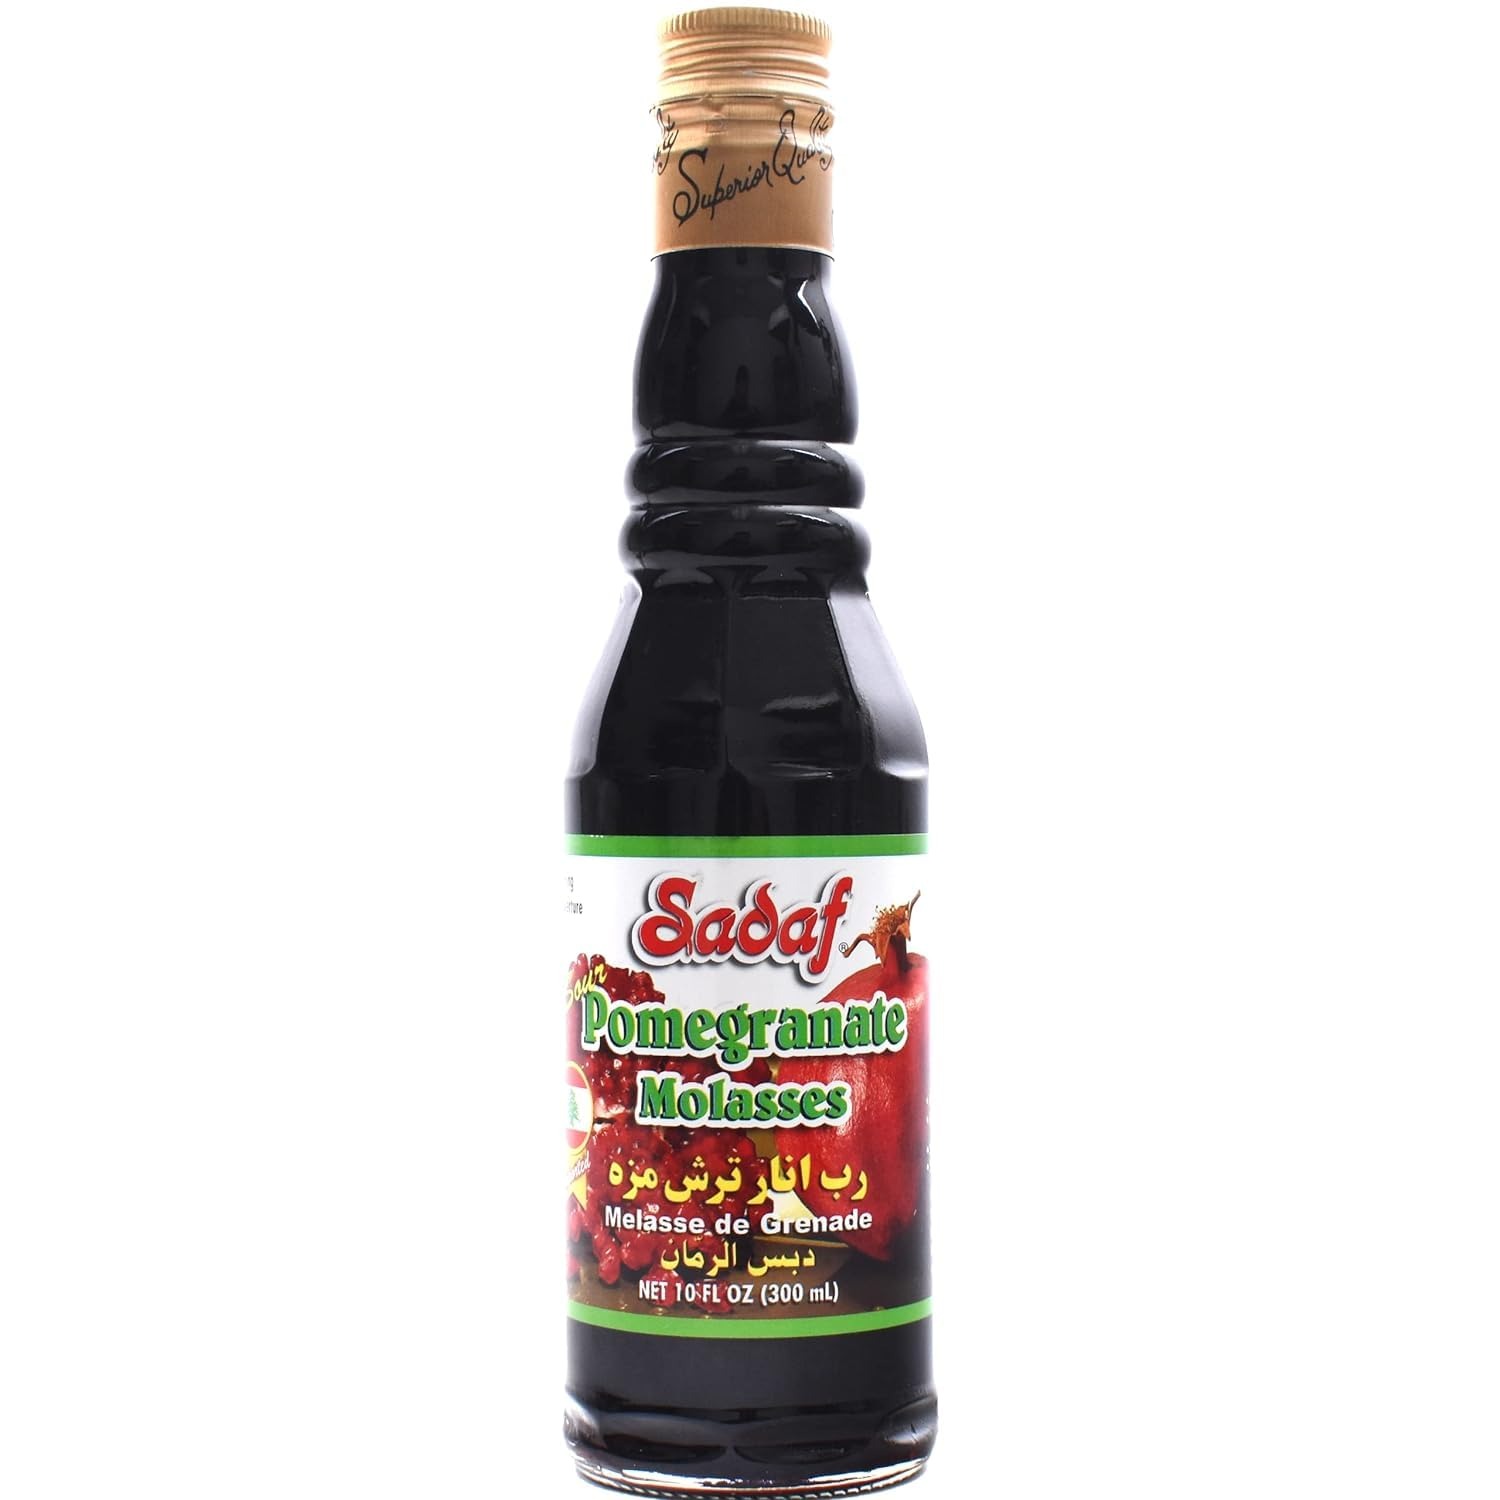
Item Name: Sadaf Pomegranate Sour Paste - Pomegranate Molasses - Dark Red Syrup - 10 fl oz (3 Pack)
Bullet Point 1: VERSATILE CONDIMENT: Most commonly used in Middle Eastern cooking for rice dishes and meat marinades. But also you can add it into salad dressings, sauces, fancy cocktails, or drizzle over dessert.
Bullet Point 2: NO PRESERVATIVES: Concentrated Pomegranate Juice, Citric Acid, Sugar, Water. No Salt - No preservatives
Bullet Point 3: SWEEET AND SOUR: sadaf sour pomegranate molasses is a thick dark brown syrup with a distinctively
Bullet Point 4: POMEGRANATES AT THEIR PEAK: Made from freshly harvested ripe and juicy Lebanese pomegranates
Bullet Point 5: STORAGE: Molasses don't need to be refrigerated after opening
Value: 30.0
Unit: Fl Oz

Price: 24.99